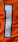
Number: 1